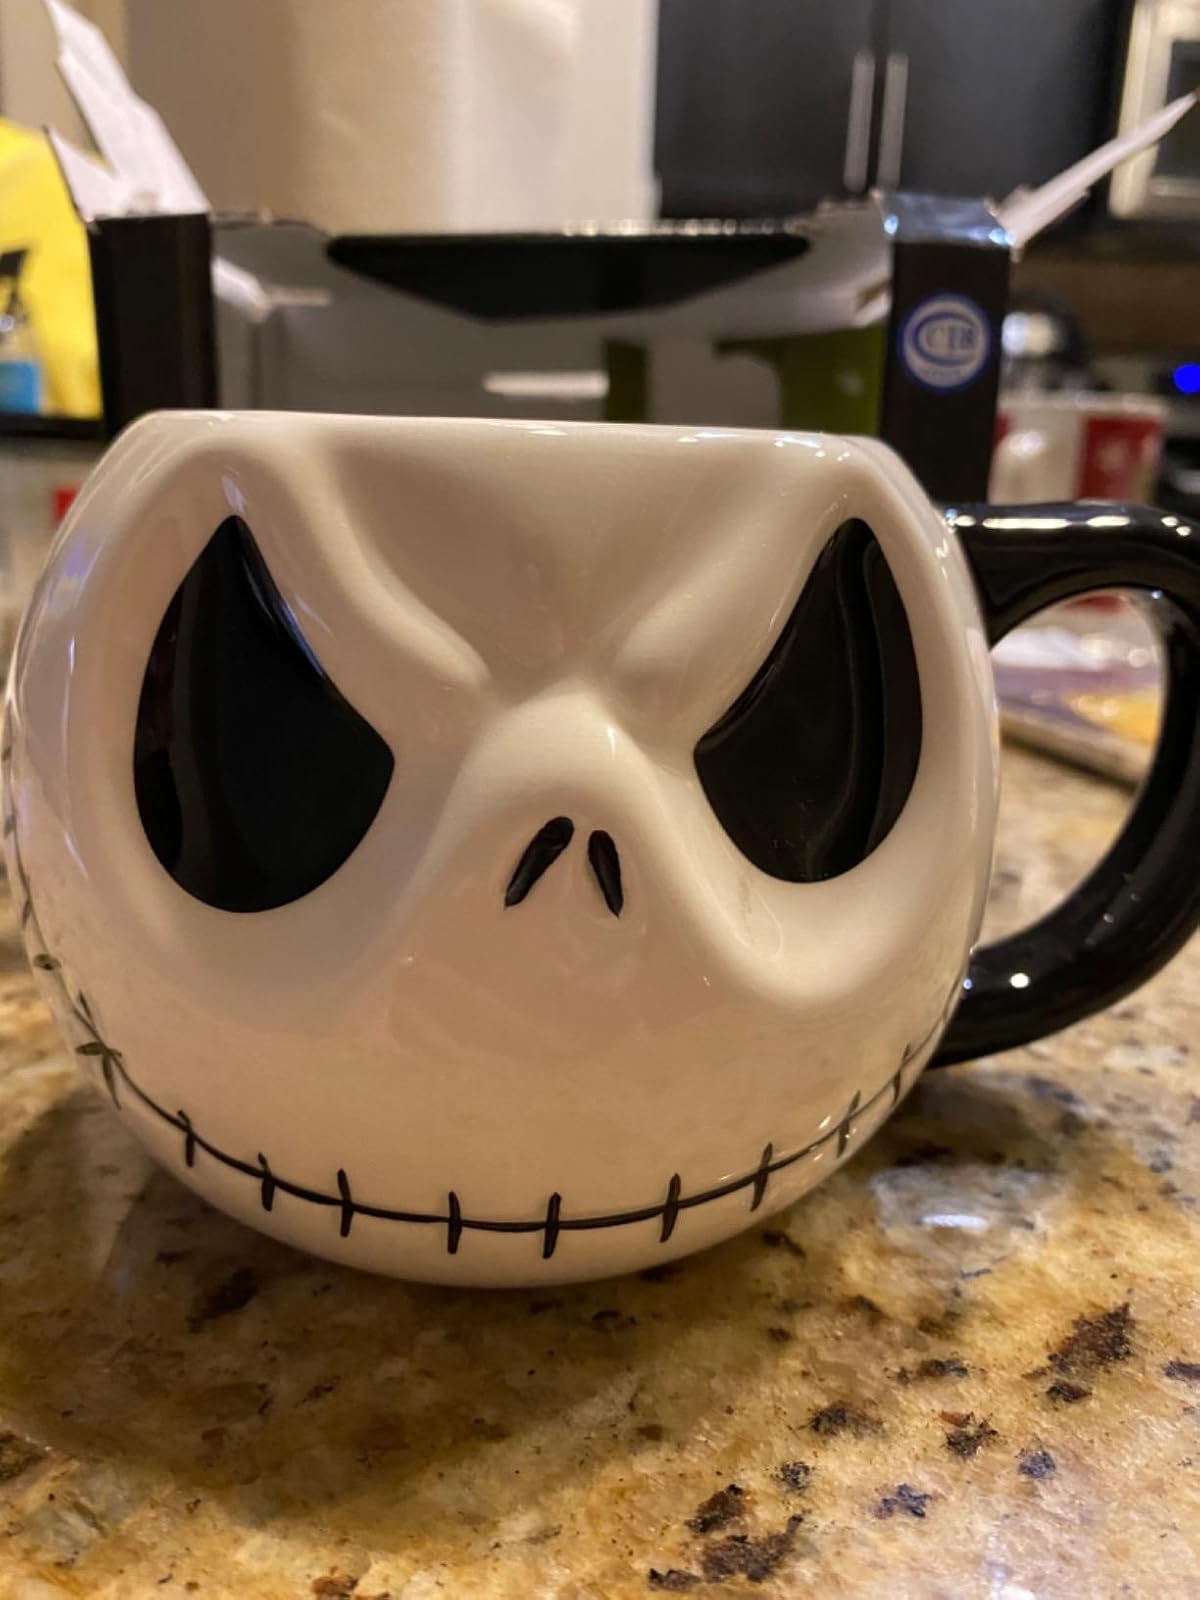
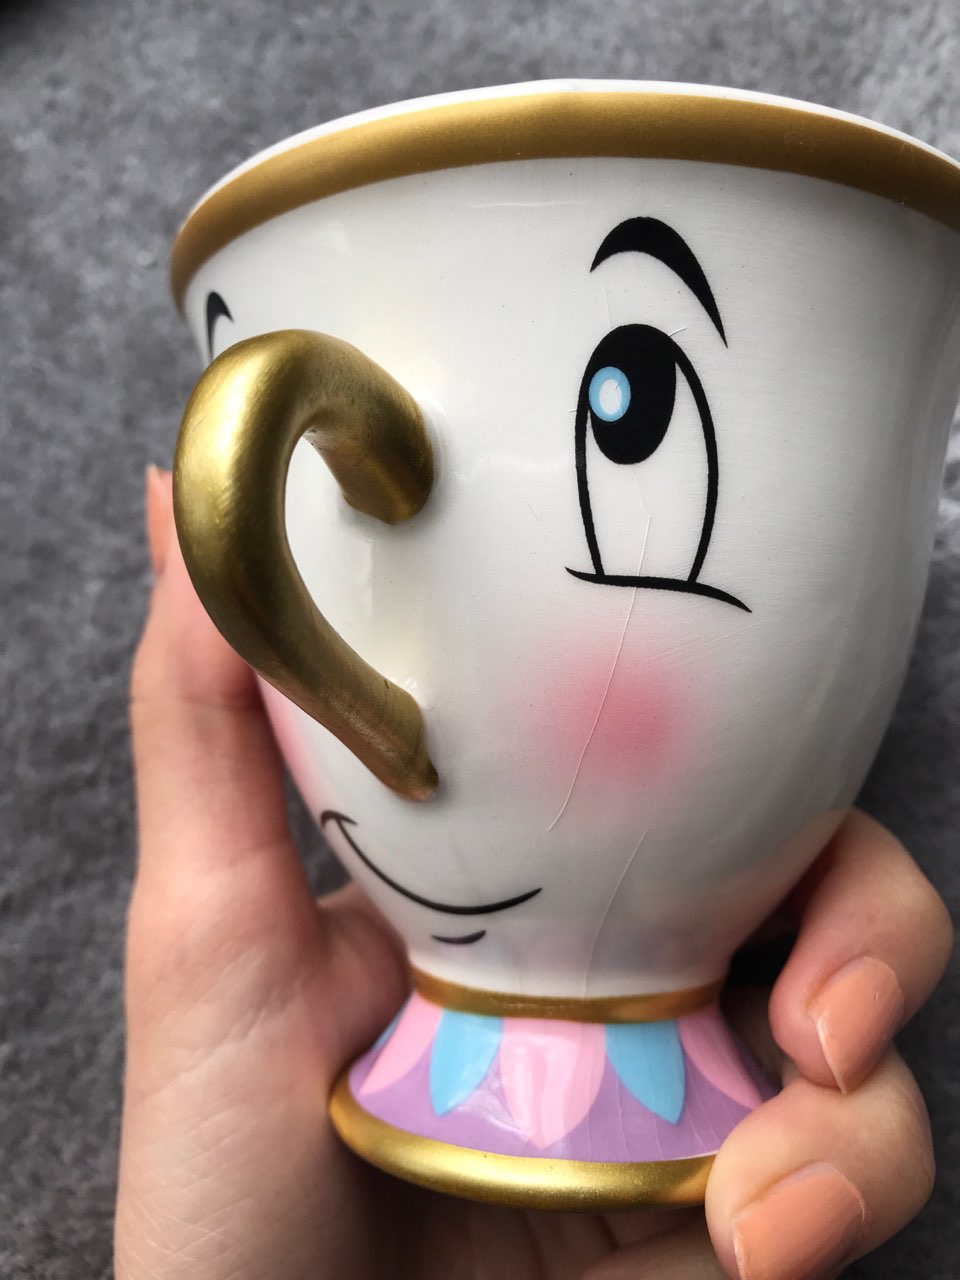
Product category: items_mug
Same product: no